Animals in sport

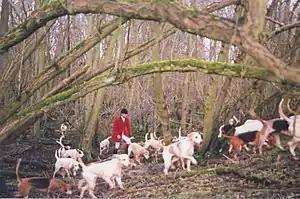
Fox hunting has been a recent controversial issue, particularly in the United Kingdom.

In most countries, the act of causing two or more animals to fight each other, as in cockfighting and dog fighting, is seen as cruel and is therefore banned by the law. Some animal fights are lawful in countries around the world, including cow fighting and camel wrestling. There are also some forms of lawful sport in which humans fight animals, such as bullfighting, which has a long history in Spanish and Portuguese tradition, and jallikattu, which has similar tradition in Tamil Nadu, India. Not all animals are large, however, with cricket fighting being a popular sport in Macau and Hong Kong, although gambling on it is now against the law.